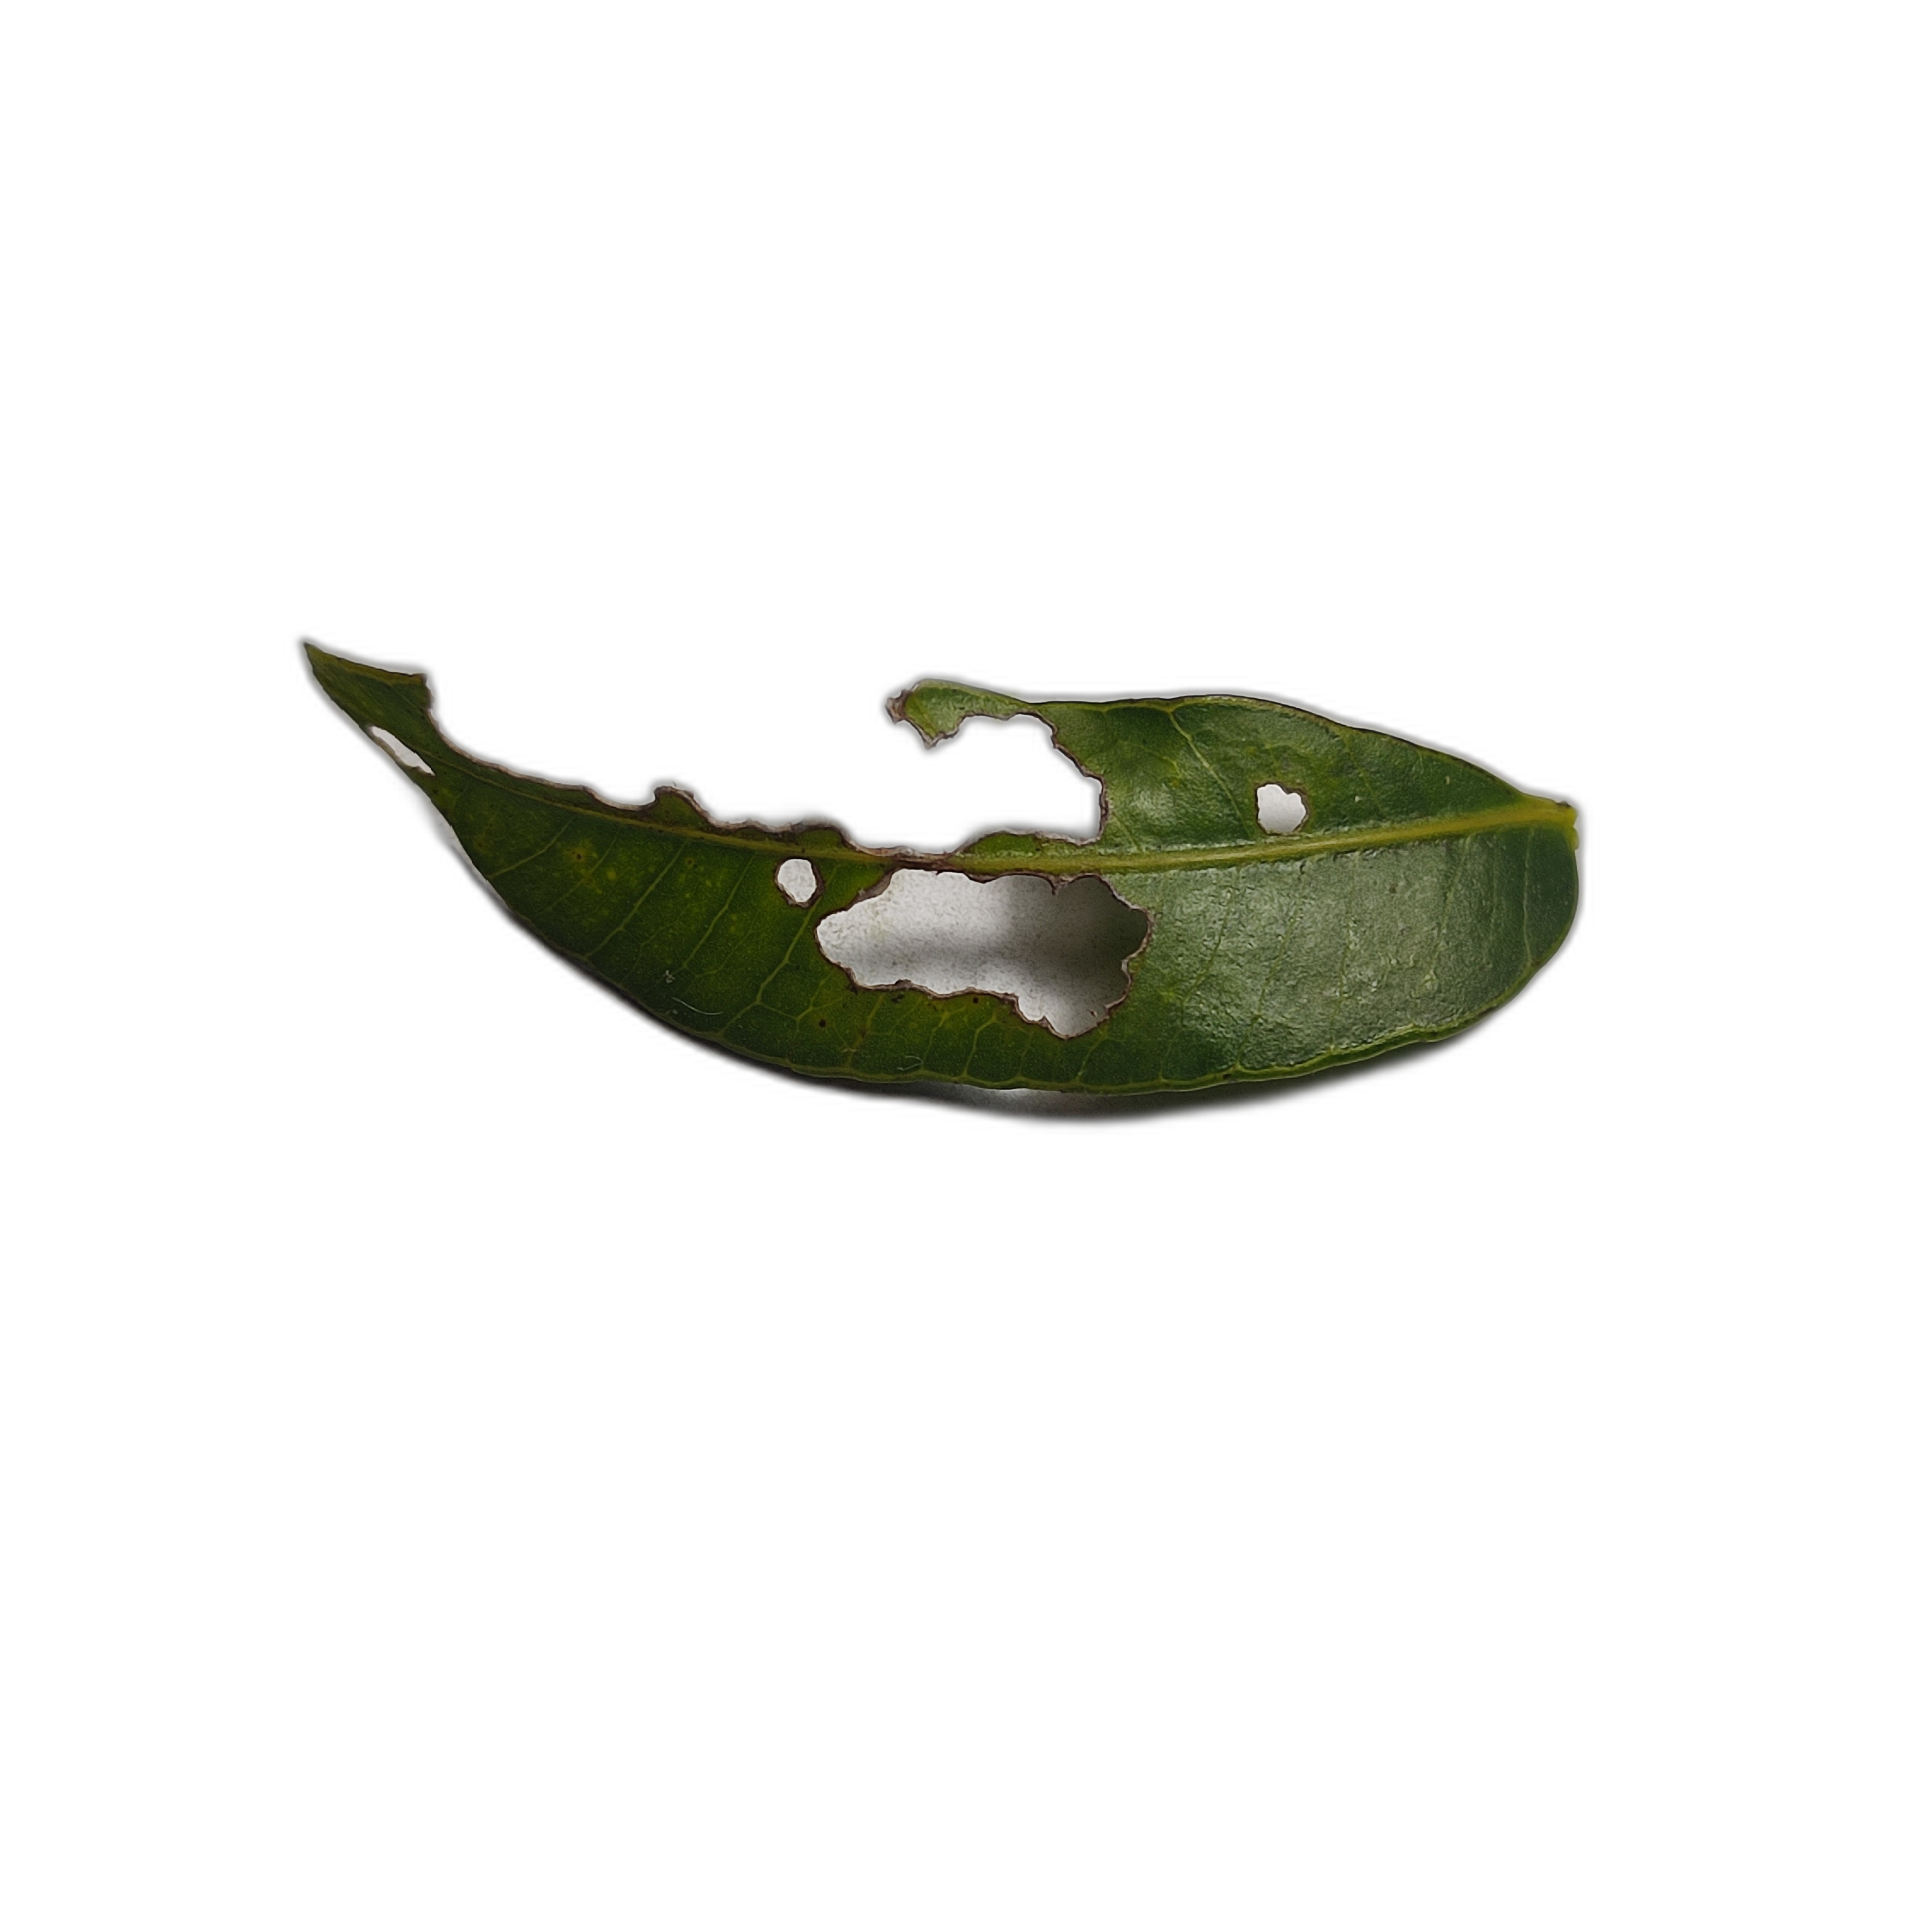
Label: not_healthy